Lily Tomlin filmography

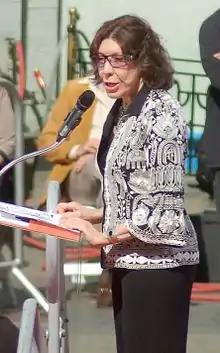
Lily Tomlin in 2013

Lily Tomlin is an American actress and entertainer who has had various performances on stage and screen throughout a career spanning almost seven decades since 1965; various of which earned her numerous accolades and honors.